Karoo

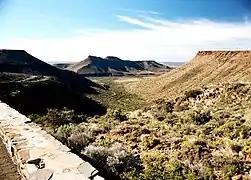
A view from the top of the Great Escarpment in the Karoo National Park near Beaufort West, looking south across the plains of the Lower Karoo: Note the remnants of the former extent of the central plateau on the plain below the escarpment (see diagram on the right). Also note the dolerite sills which top the escarpment and mountains in the middle distance, giving these structures their characteristic flat-topped appearance.

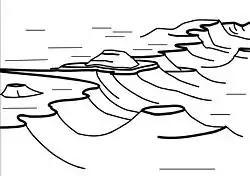
A stylized illustration of the Great Escarpment, based particularly on its appearance in the Great Karoo, where thick erosion resistant dolerite sills (see below; represented here by the thick black lines. The thinner dolerite sills are not drawn in this diagram to avoid clutter) generally form the upper, sharp edge of the escarpment. (In other parts of the escarpment, hard erosion-resistant geological layers similarly form the upper, abrupt edge.) Note the island remnants of the earlier extent of the plateau on the plain below the escarpment (the Lower Karoo), left behind as the escarpment has gradually eroded further inland.

The only sharp and definite boundary of the Great Karoo is formed by the most inland ranges of Cape Fold Mountains to the south and south-west. The extent of the Karoo to the north is vague, fading gradually and almost imperceptibly into the increasingly arid Bushmanland towards the north-west. To the north and north-east, it fades into the savannah and grasslands of Griqualand West and the Highveld. The boundary to the east grades into the grasslands of the Eastern Midlands.